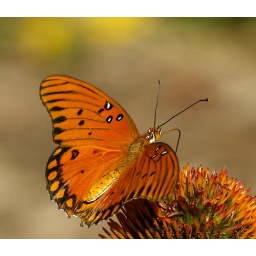
Butterfly at butterfly house at Zoo in San anotonio